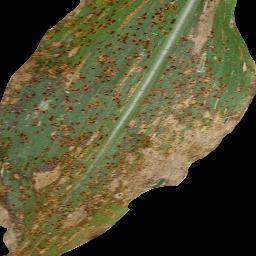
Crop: corn
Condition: (maize)_common_rust